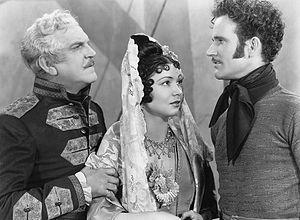
Le Danseur pirate est un film américain réalisé par Lloyd Corrigan, sorti en 1936.